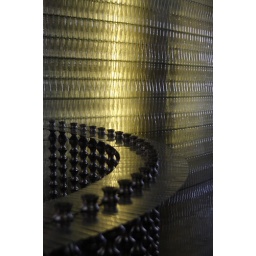
old spindles and metal strips form a room divider in front of a wall of empty glass pop bottes